Jack O'Connell (actor)

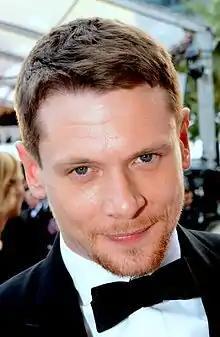
O'Connell in 2016

Jack O'Connell (born 1 August 1990) is an English actor. He first gained recognition for playing James Cook in the British television series "Skins" (2009–2010, 2013). He is also known for his roles in the coming-of-age film "This Is England" (2006), the horror-thriller "Eden Lake" (2008), the television dramas "Dive" (2010) and "United" (2011), and the Netflix Wild West miniseries "Godless" (2017), for which he received a Critics' Choice Television Award nomination.